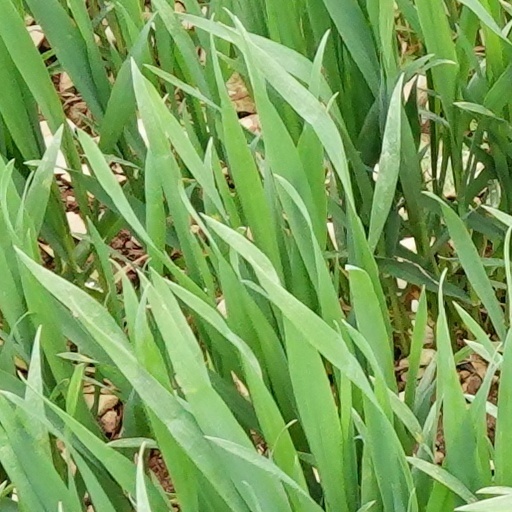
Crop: wheat